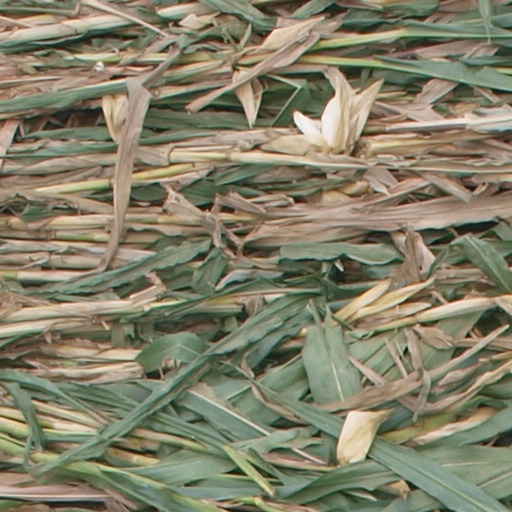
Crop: maize; corn